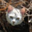
Label: cat